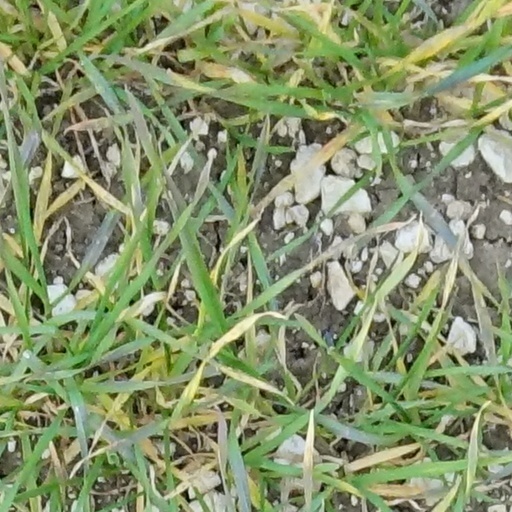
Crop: wheat